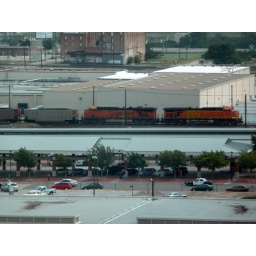
BNSF coal train in Fort Worth. View from the 9th floor of the Omni Hotel.